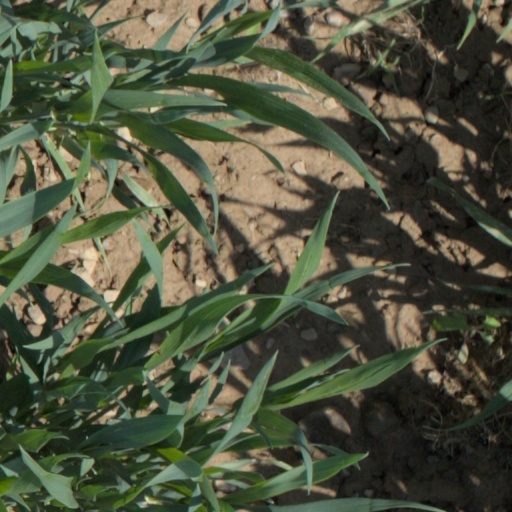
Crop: wheat